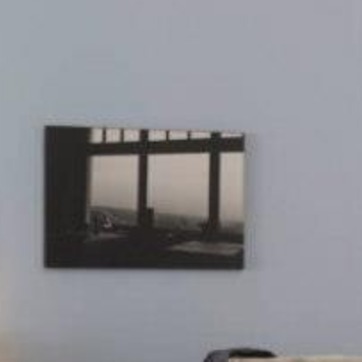
Material: glass